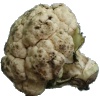
Label: cauliflower